Dan Blocker

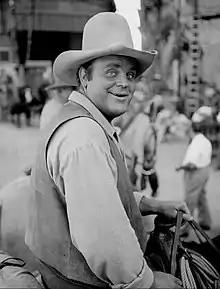
Blocker on the set of "Bonanza" as Hoss Cartwright

Bobby Dan Davis Blocker (December 10, 1928 – May 13, 1972) was an American television actor and Korean War veteran, who played Hoss Cartwright in the NBC Western television series "Bonanza".